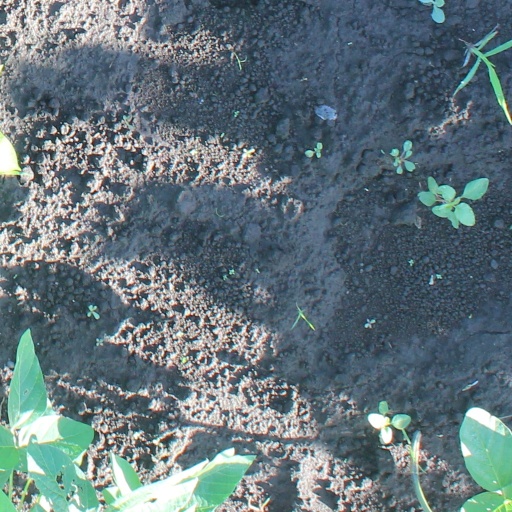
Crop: soybean